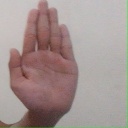
अक्षर: ध